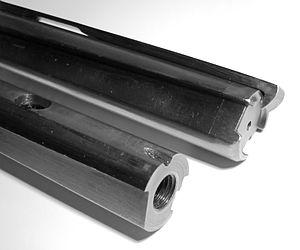
Culasse du système de 1911, détail du cylindre
Le mousqueton 1911 est une arme militaire utilisée par l'armée suisse et qui reprend le principe de fonctionnement de la culasse à mouvement rectiligne du fusil Schmidt-Rubin Modèle 1889. Il tire la munition 7,5 mm GP11. Produit dès 1913, les derniers exemplaires furent assemblés fin 1936.
Le fusil suisse d’infanterie 1911 est une arme militaire utilisée par l'armée suisse qui reprend le principe de la culasse à mouvement rectiligne du fusil Schmidt-Rubin Modèle 1889, il tire la munition 7,5 × 55 mm GP11.